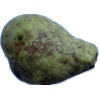
Label: pear_stone